Warren Mott High School

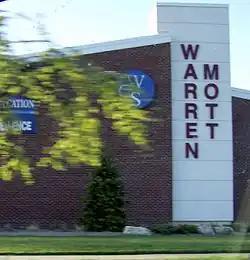

Warren Mott High School (WMHS, commonly referred to as Mott) is a public high school in Warren, Michigan, United States. It is part of the Warren Consolidated Schools district. It was founded in 1992 by the merger of the previous Warren High School and Charles Stewart Mott High School.